List of Billboard 200 number-one albums of 2011

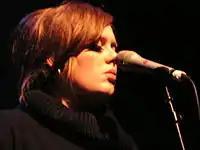
Adele's second studio album, "21", was the most successful and highest-selling album of 2011, spending 13 non-consecutive weeks at number one.

The highest-selling albums and EPs in the United States are ranked in the "Billboard" 200 chart, which is published by "Billboard" magazine. The data are compiled by Nielsen Soundscan based on each album's weekly physical and digital sales. In 2011, 30 albums advanced to the peak position of the chart.